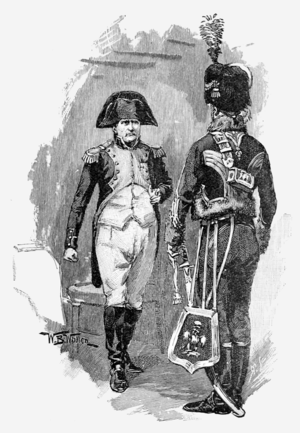
Comment le brigadier gagna la croix, est une nouvelle d'Arthur Conan Doyle mettant en scène le Brigadier Gérard. Elle est parue pour la première fois dans la revue britannique Strand Magazine en décembre 1894, avant d'être reprise dans le recueil Les Exploits du Brigadier Gérard.